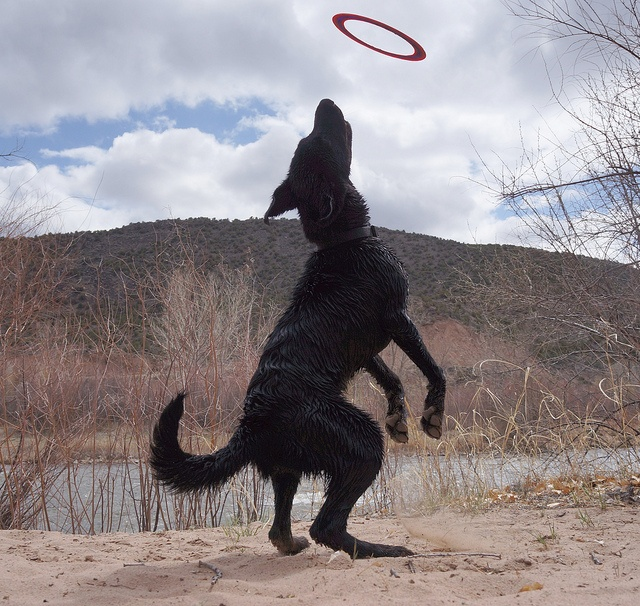
A black dog catching a frisbee in it's mouth.
A dog reaching up to catch a frisbee on a beach.
Dark colored dog preparing to catch red flying disc.
The dog seems to be doing tricks all by himself.
A dog jumping up for a frisbee in the dirt.